University of Western Ontario

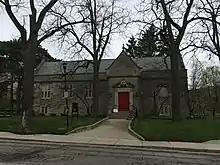
McIntosh Gallery is one of two art galleries located on its campus.

Western also operates two art galleries, the Artlab Gallery, and the McIntosh Gallery. Located in the John Labatt Visual Arts Centre, the Artlab Gallery showcases approximately 14 projects per year, exploring conceptual and experimental production through a wide range of media. The Artlab Gallery also aims to assist in the research and practices of students and faculty members. The McIntosh Gallery is a university-based, public art gallery, opened since 1942. The gallery is a presentation and dissemination centre for the university, as well as the London community, showcasing advanced practices and research in art history and contemporary visual art. The gallery is the oldest university art gallery in the province of Ontario, initially opened as an exhibition of paintings by war artists from the National Gallery of Canada. 683 works of the Gallery's collection were put on display throughout the university's main campus through the Gallery's ArtShare program in 2014.